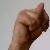
The image shows a hand gesture representing the letter 'N' in Indian Sign Language.